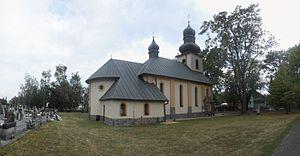
Kaluža est un village de Slovaquie situé dans la région de Košice.